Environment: real
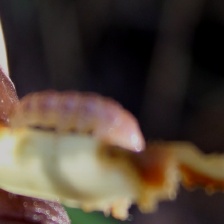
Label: fall_armyworm